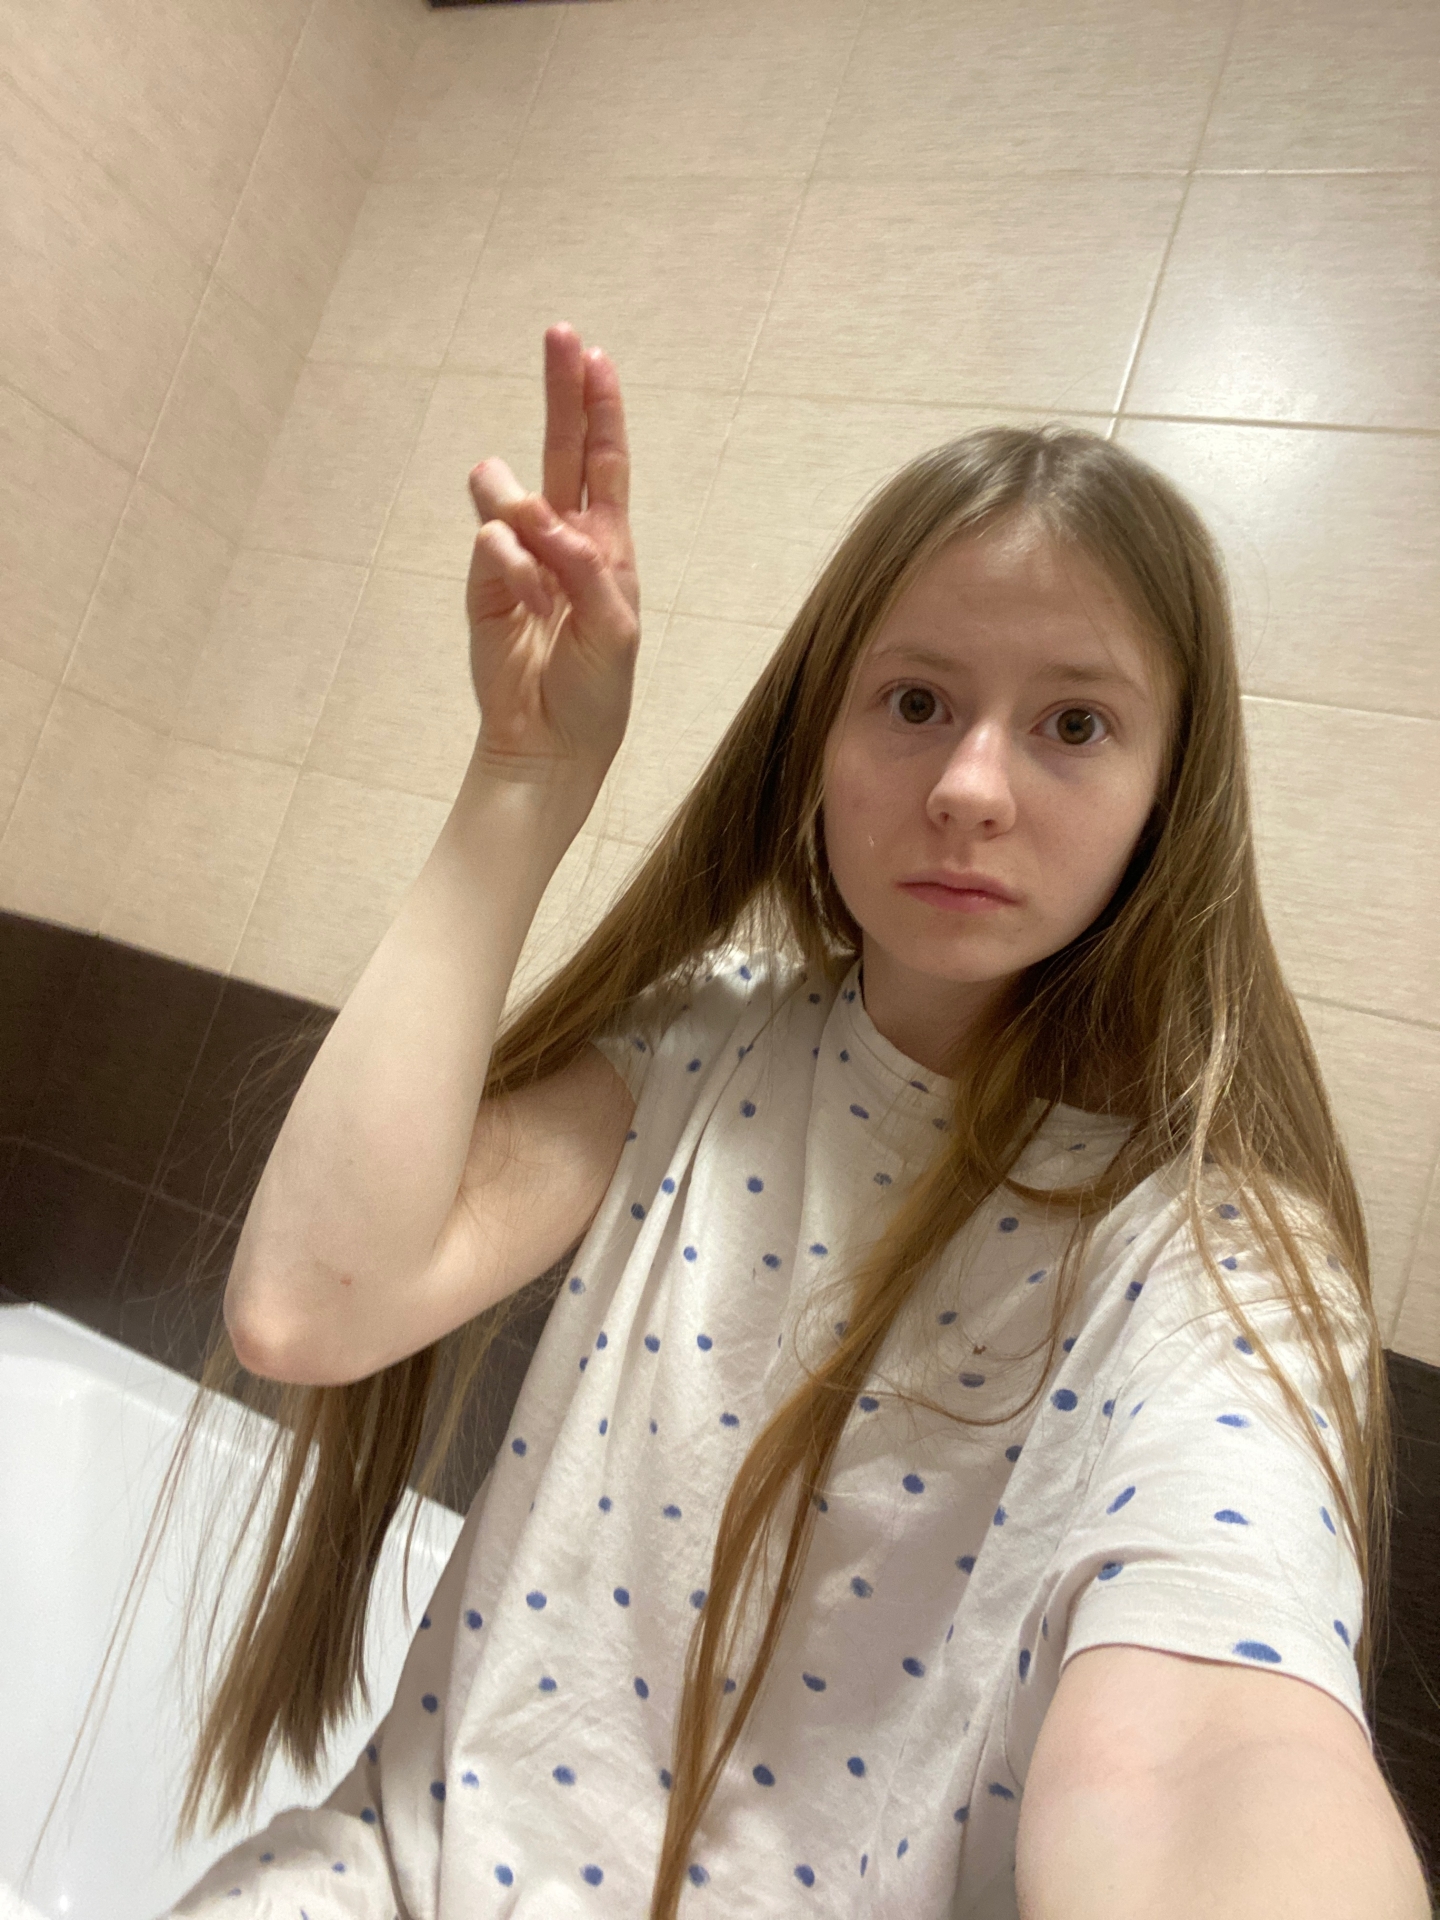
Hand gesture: two_up